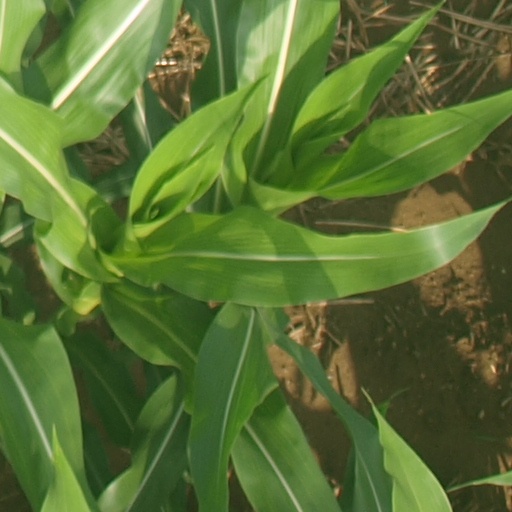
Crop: maize; corn